S30 (ZVV)

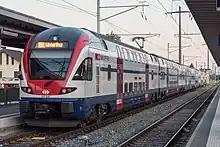
RABe 511 operating as S30 at Weinfelden station in 2019

Most services are operated by THURBO rolling stock. Some are operated using RABe 511 doubledecker trainsets.